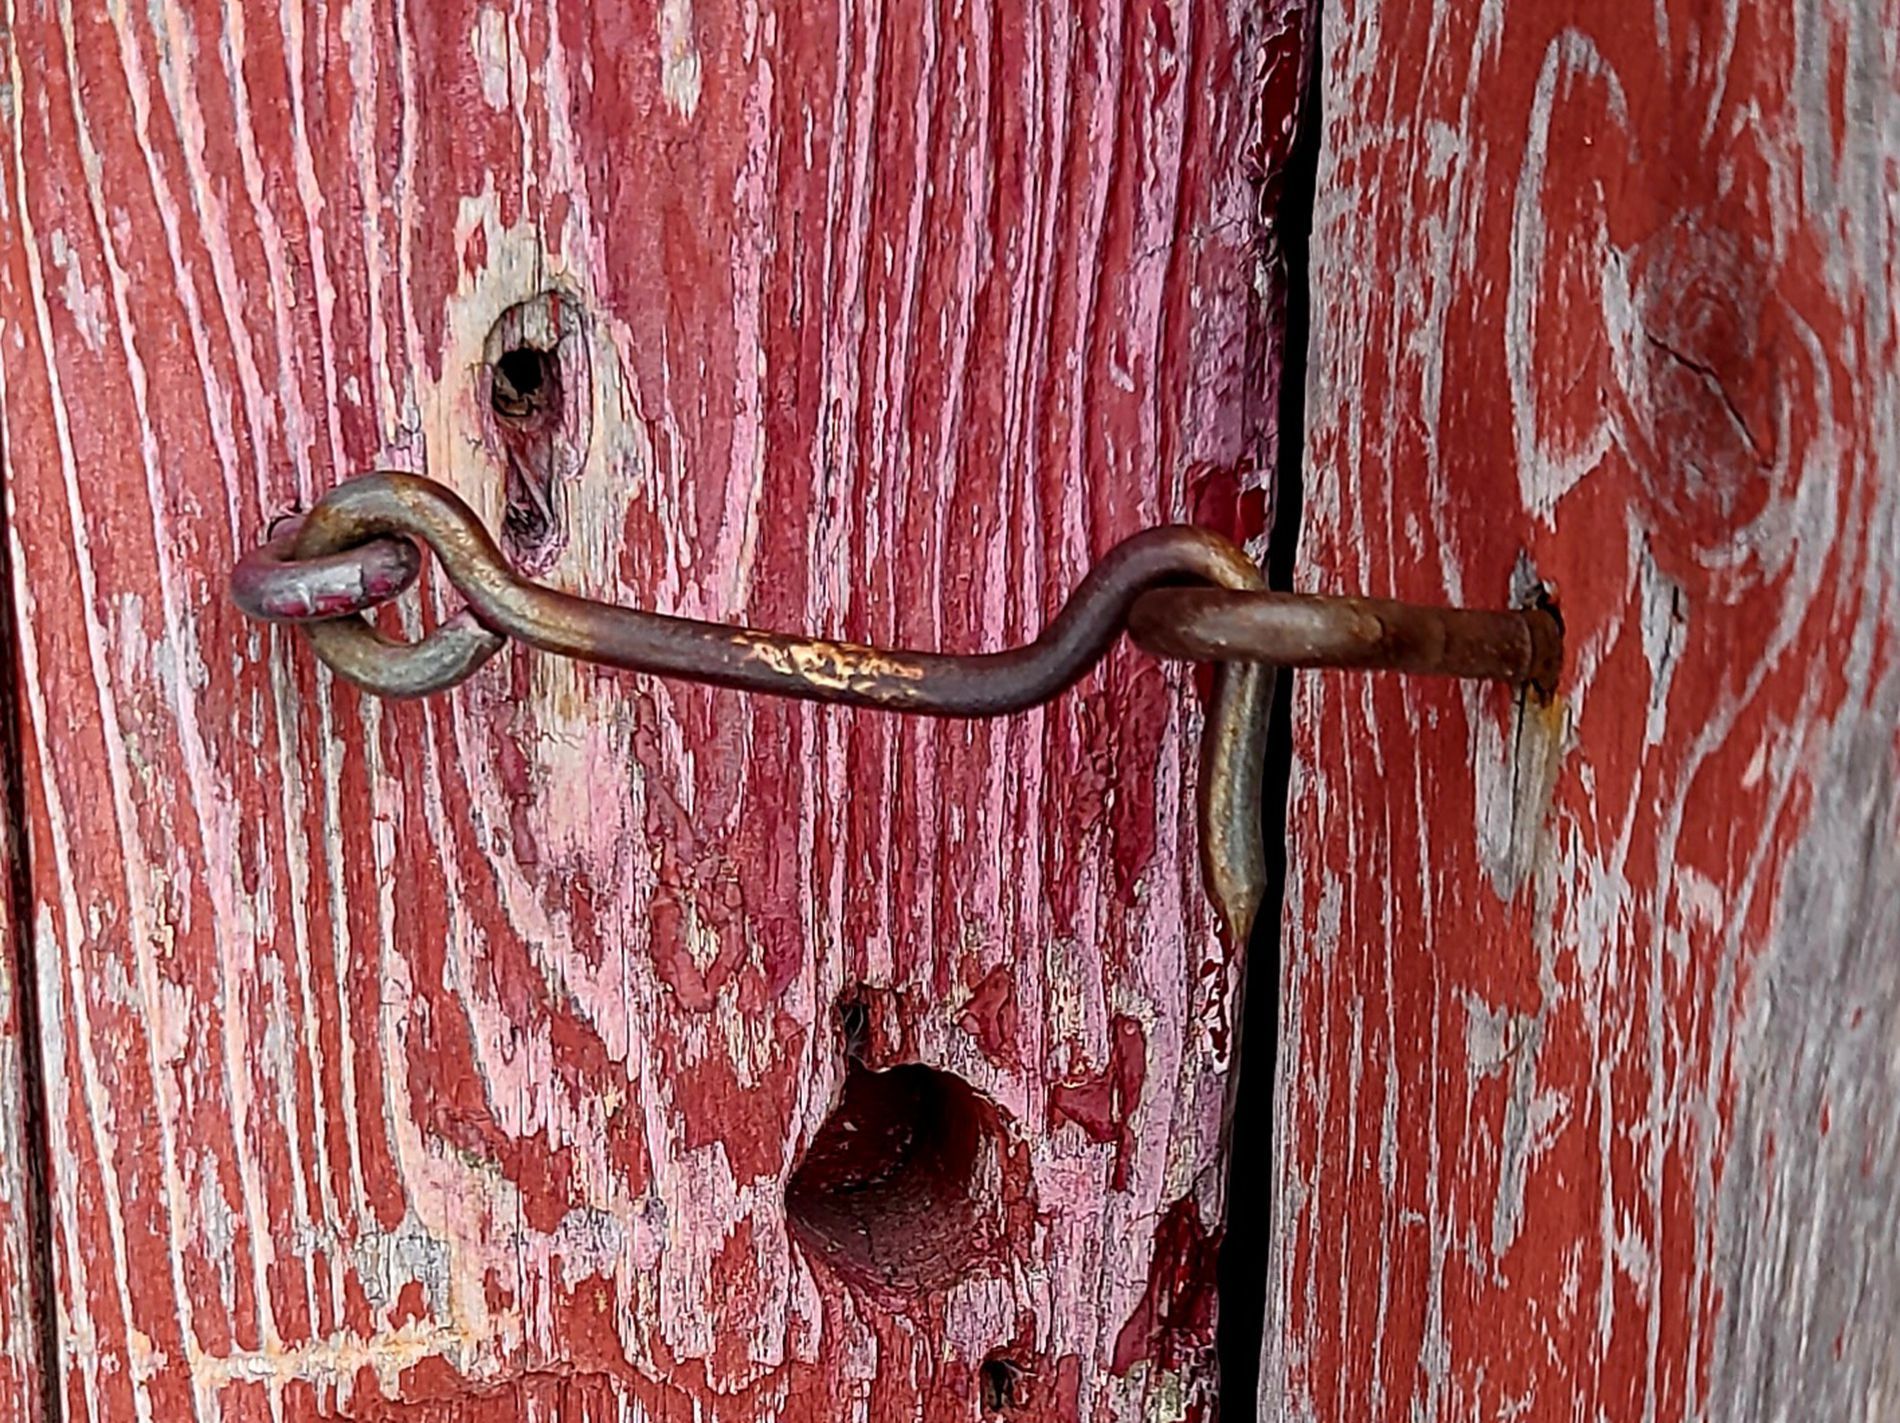
Old wooden door lock
The image shows a rustic old corrosive metal door lock attached to an old damaged wooden peeling red paint door with visible cracks.
A landscape photo captured by a close-up shot of a metal door lock with a brown color palette and, in the background, a wooden door with a red and brown color palette. The scene feels awful and sad.
Labels: Corrosion, Rust, Animal, Reptile, Snake, Door lock, Wooden door
Camera: samsung SM-G988U
Aperture: F1.8
Exposure: 1/120 sec
ISO: 32
Focal length: 7.0 mm